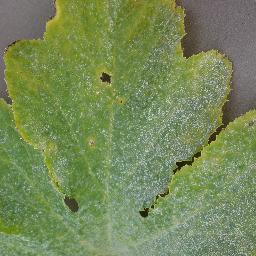
Label: Squash___Powdery_mildew